Lettuce

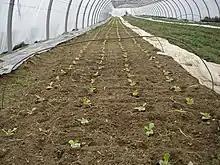
A transplanted bed of lettuce in a polytunnel

DNA analysis of 445 types of lettuce indicates that lettuce was first domesticated from its wild ancestor near the Caucasus, where seed shattering was first selected out of the cultivar. At this time, the lettuce plant was only suitable for harvesting its seeds, which could be pressed to extract oil, likely used for cooking, among other purposes. From there, lettuce was likely transported to the Near East and then to ancient Egypt, where the first depictions of lettuce cultivation can be found as early as 2680 BC. Like the early lettuce from the Caucasus, this lettuce was grown to produce cooking oil from its seeds.